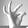
ASL letter: F